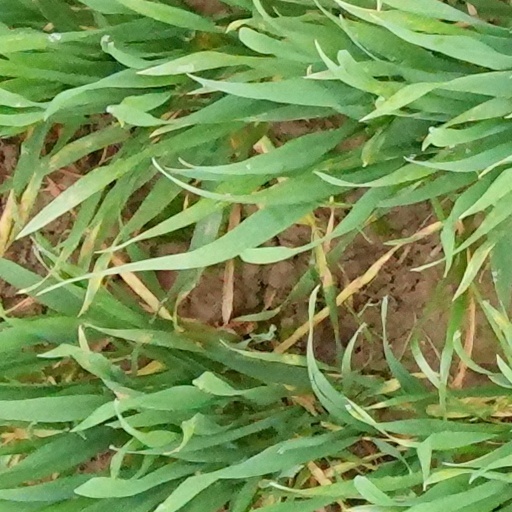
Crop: wheat